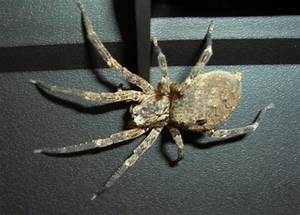
Label: ragno